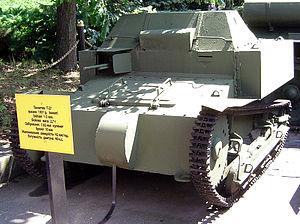
Le T-27 est une chenillette produite dans les années 1930 par l'Union des républiques socialistes soviétiques. Sa conception est basée sur celle de la chenillette Carden-Loyd britannique, achetée au Royaume-Uni sous licence en 1930.